Asia-Pacific Fishery Commission

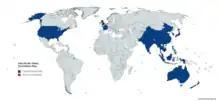
Asia Pacific Fishery Commission Map

According to the Agreement on the Establishment of the Asia-Pacific Fishery Commission, eligibility for membership is based on: